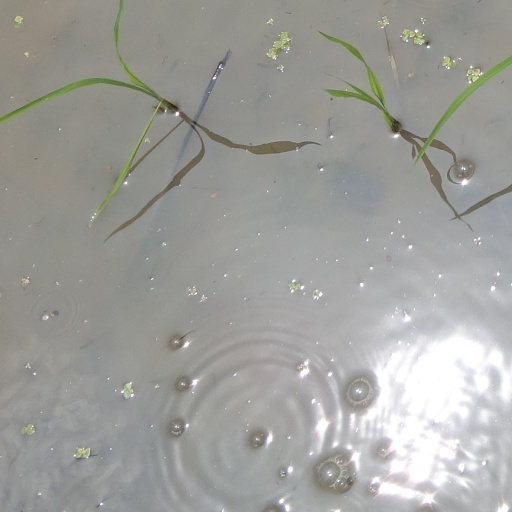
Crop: rice